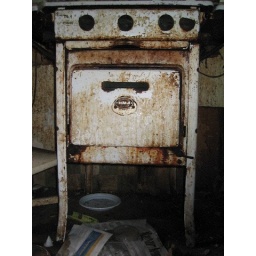
This was the stove in the house which originally stood where my parents' house is now.